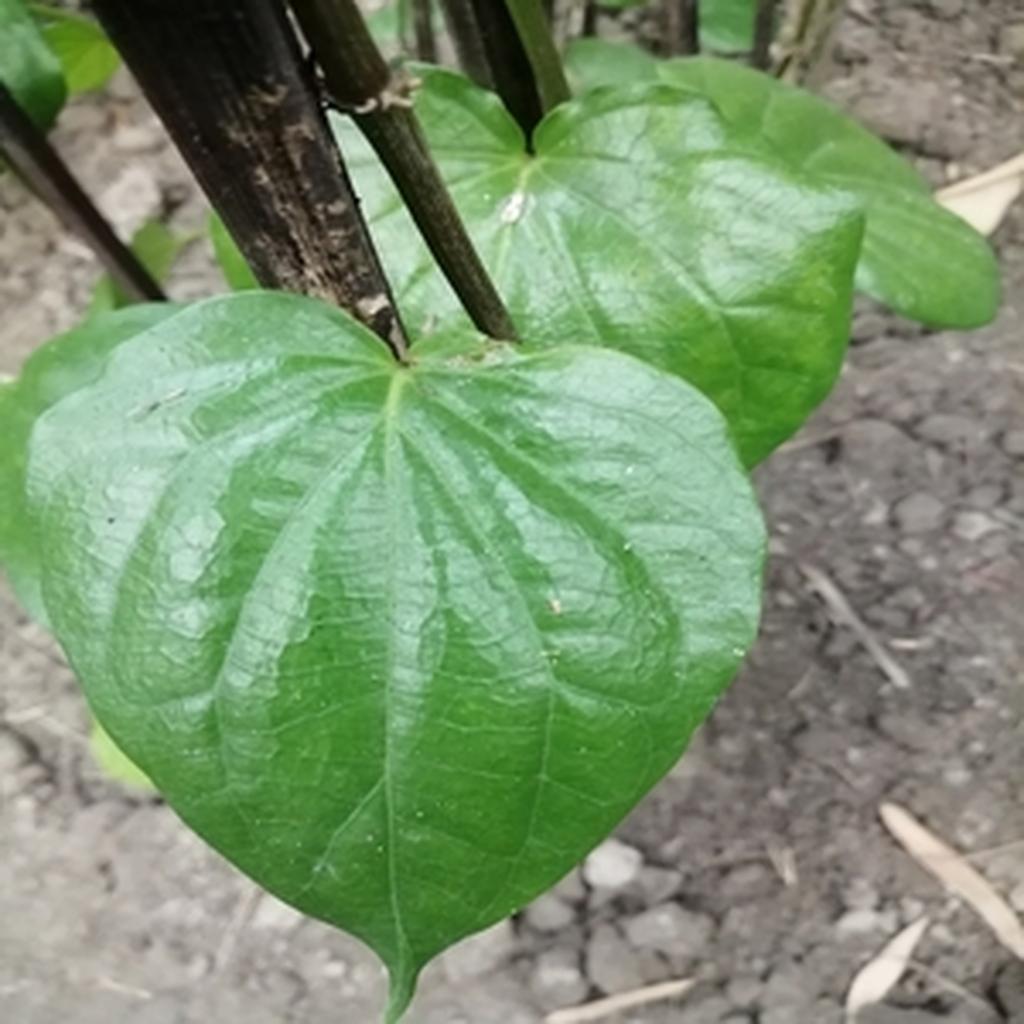
Label: Healthy_Leaf